Udit Narayan

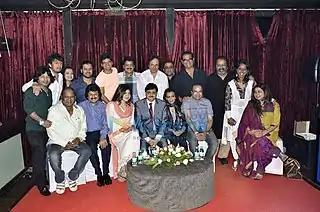
Udit Narayan with Bollywood playback singers

Narayan started his Bollywood career in 1980 when he was noted by music director Rajesh Roshan, who asked Narayan to playback sing for the Hindi film "Unees-Bees". Narayan was given the opportunity to sing with the singer Mohammed Rafi. He sang for Devanand a couplet in Swami Dada.His first duet was in the film Sannata. Soon after, Narayan sang for a number of other films, including "Bade Dil Wala" in 1983, where he sang a duet with senior singer Lata Mangeshkar, composed by senior music director R. D. Burman. In the same year, Narayan sang with Kishore Kumar in the film "Kehdo Pyar Hai". Another singer he sang with was Suresh Wadkar with music composed by Bappi Lahiri. A significant milestone in his career occurred in 1988 when Anand–Milind gave him the opportunity to sing all the songs for the Bollywood film "Qayamat Se Qayamat Tak", with Alka Yagnik, which earned him a Filmfare Award. In a 2014 interview with The Times of India, Narayan said: "The song I've sung, "Manzilein", is the best song of my career after "Pehla Nasha", which gave me superstardom!". Narayan remained prolific through the 2000s, singing numbers in films such as "Pukar", "Dhadkan", "Lagaan", "Devdas" and "Veer-Zaara".